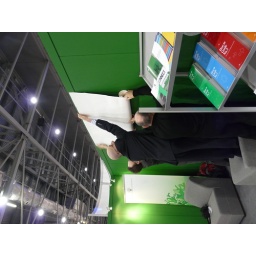
Setting up proved a challenge in innovative use of chairs, paper and duck tape